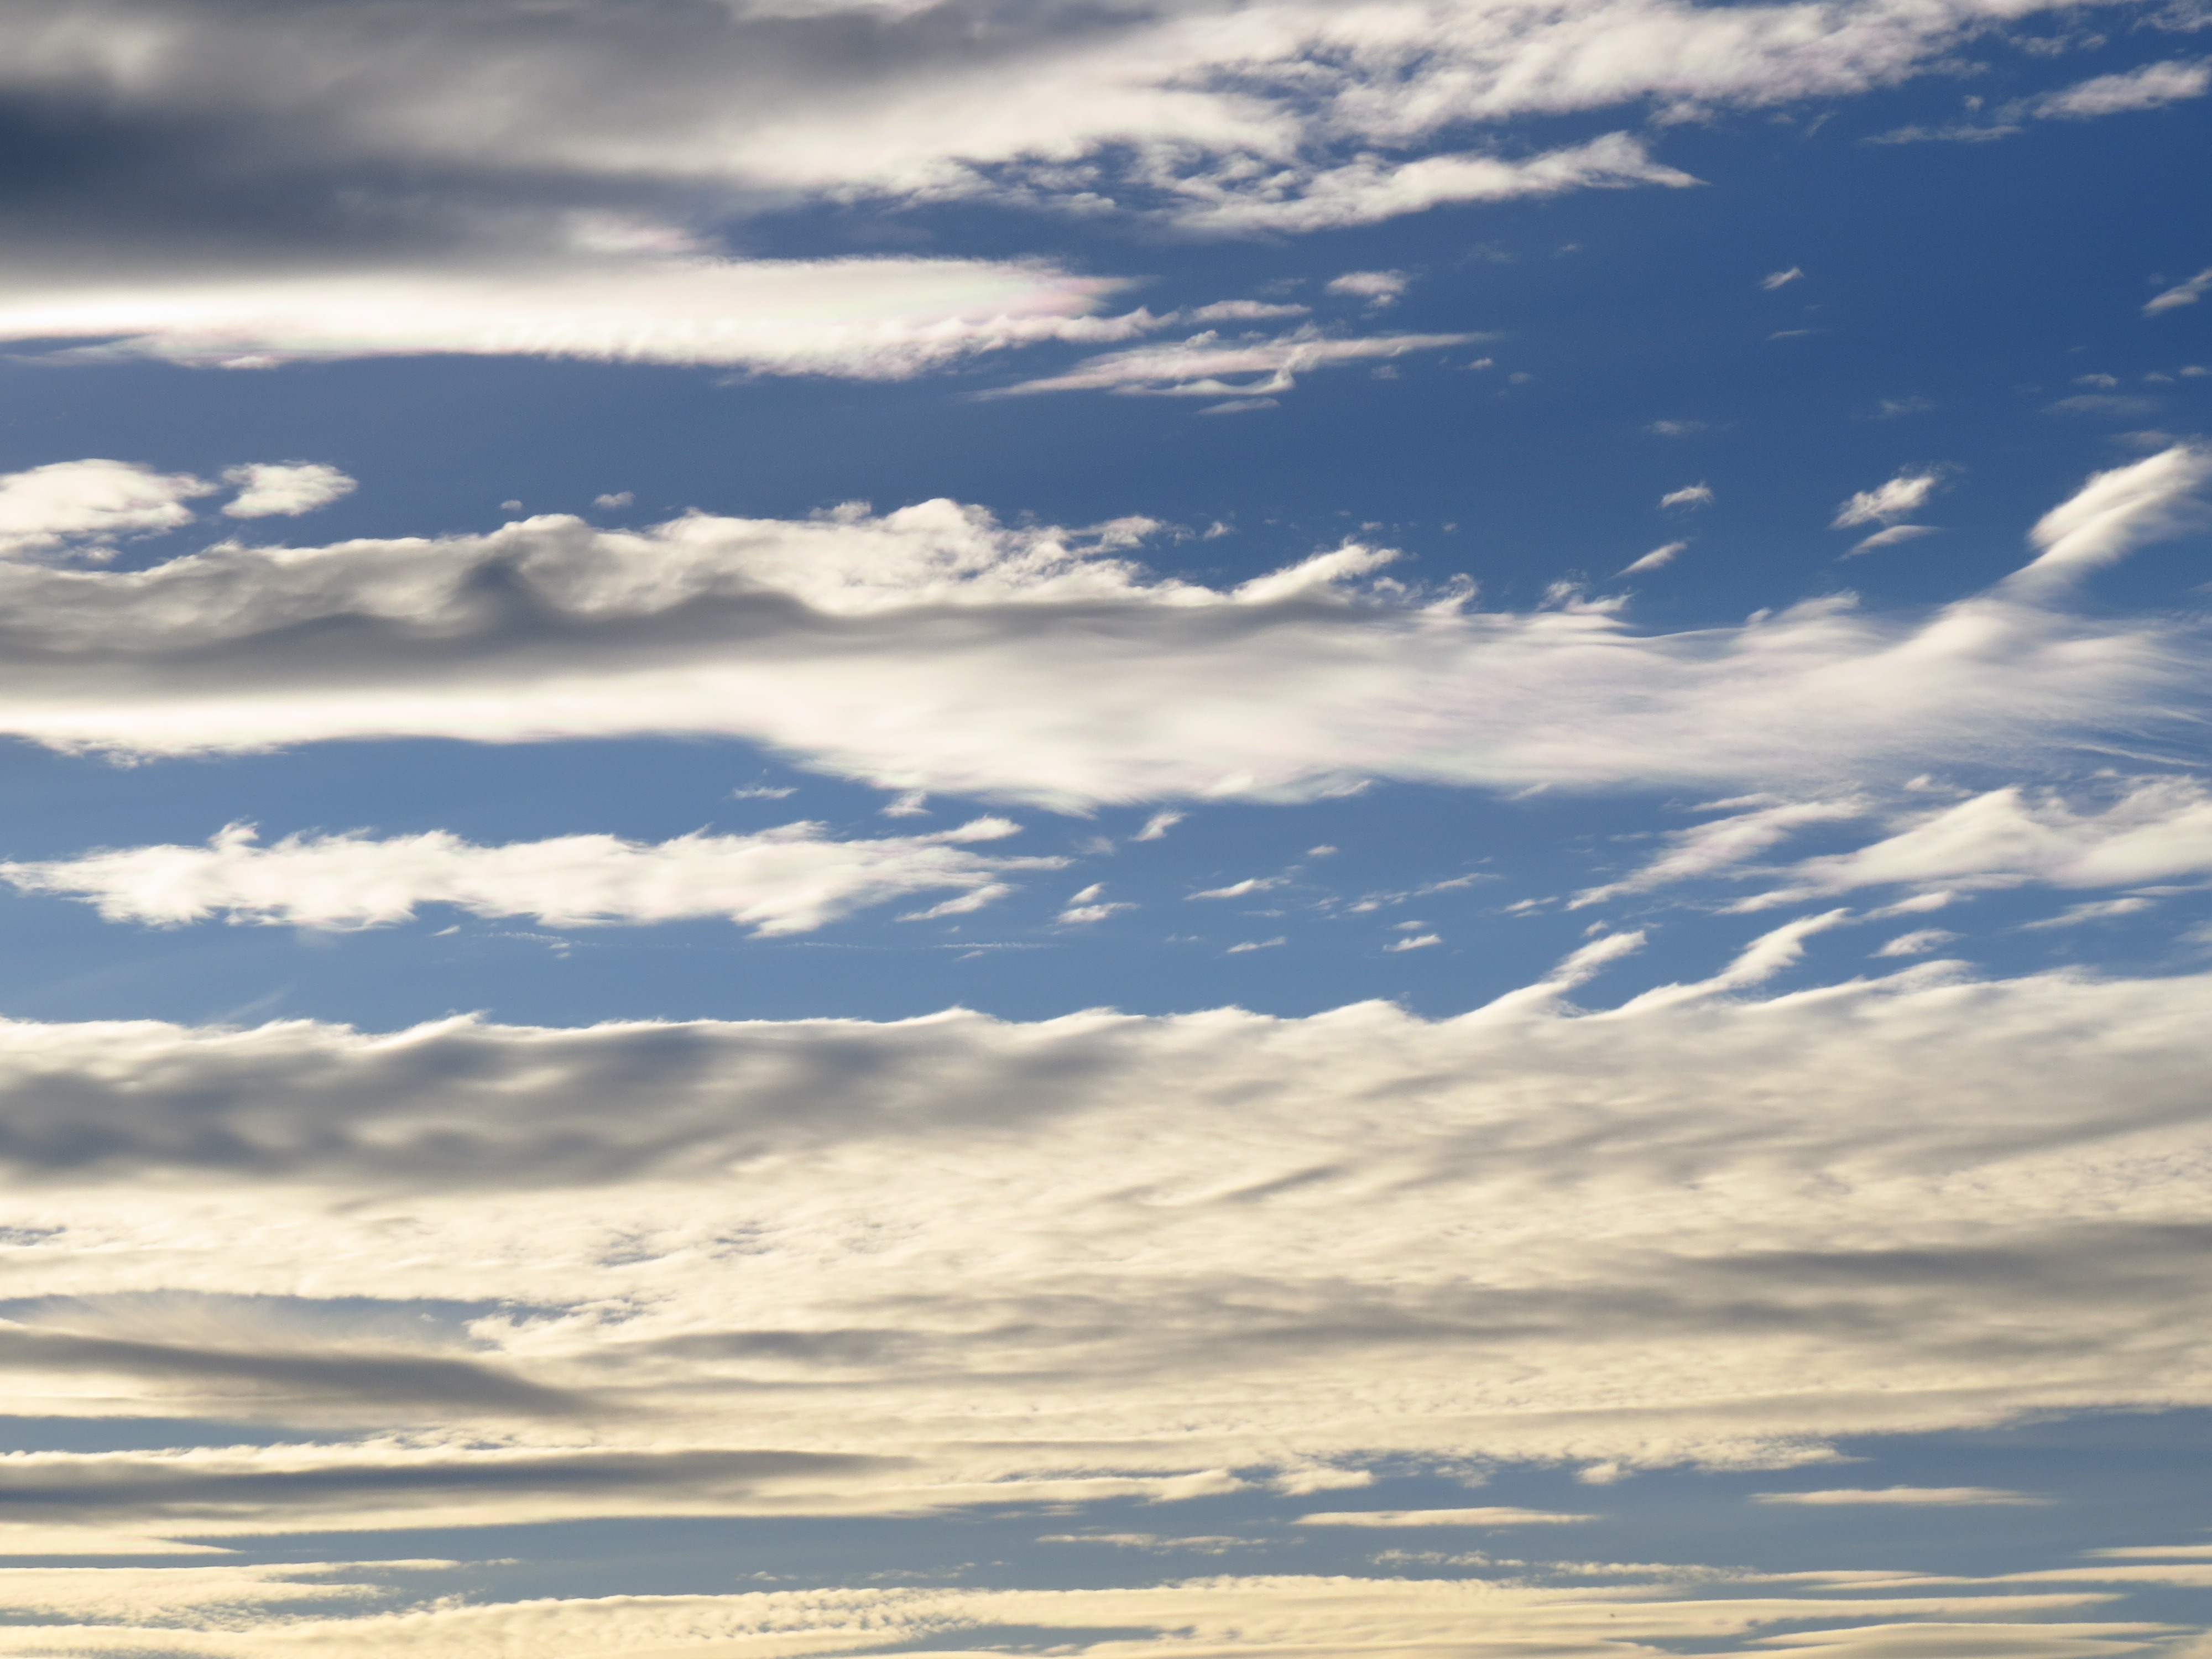
sea, horizon, cloud, sky, prairie, warm, sunlight, dawn, atmosphere, dusk, clear, cumulus, blue, plain, sunny, clouds, cirrus, contrail, beautiful, afterglow, federwolke, meteorological phenomenon, atmosphere of earth